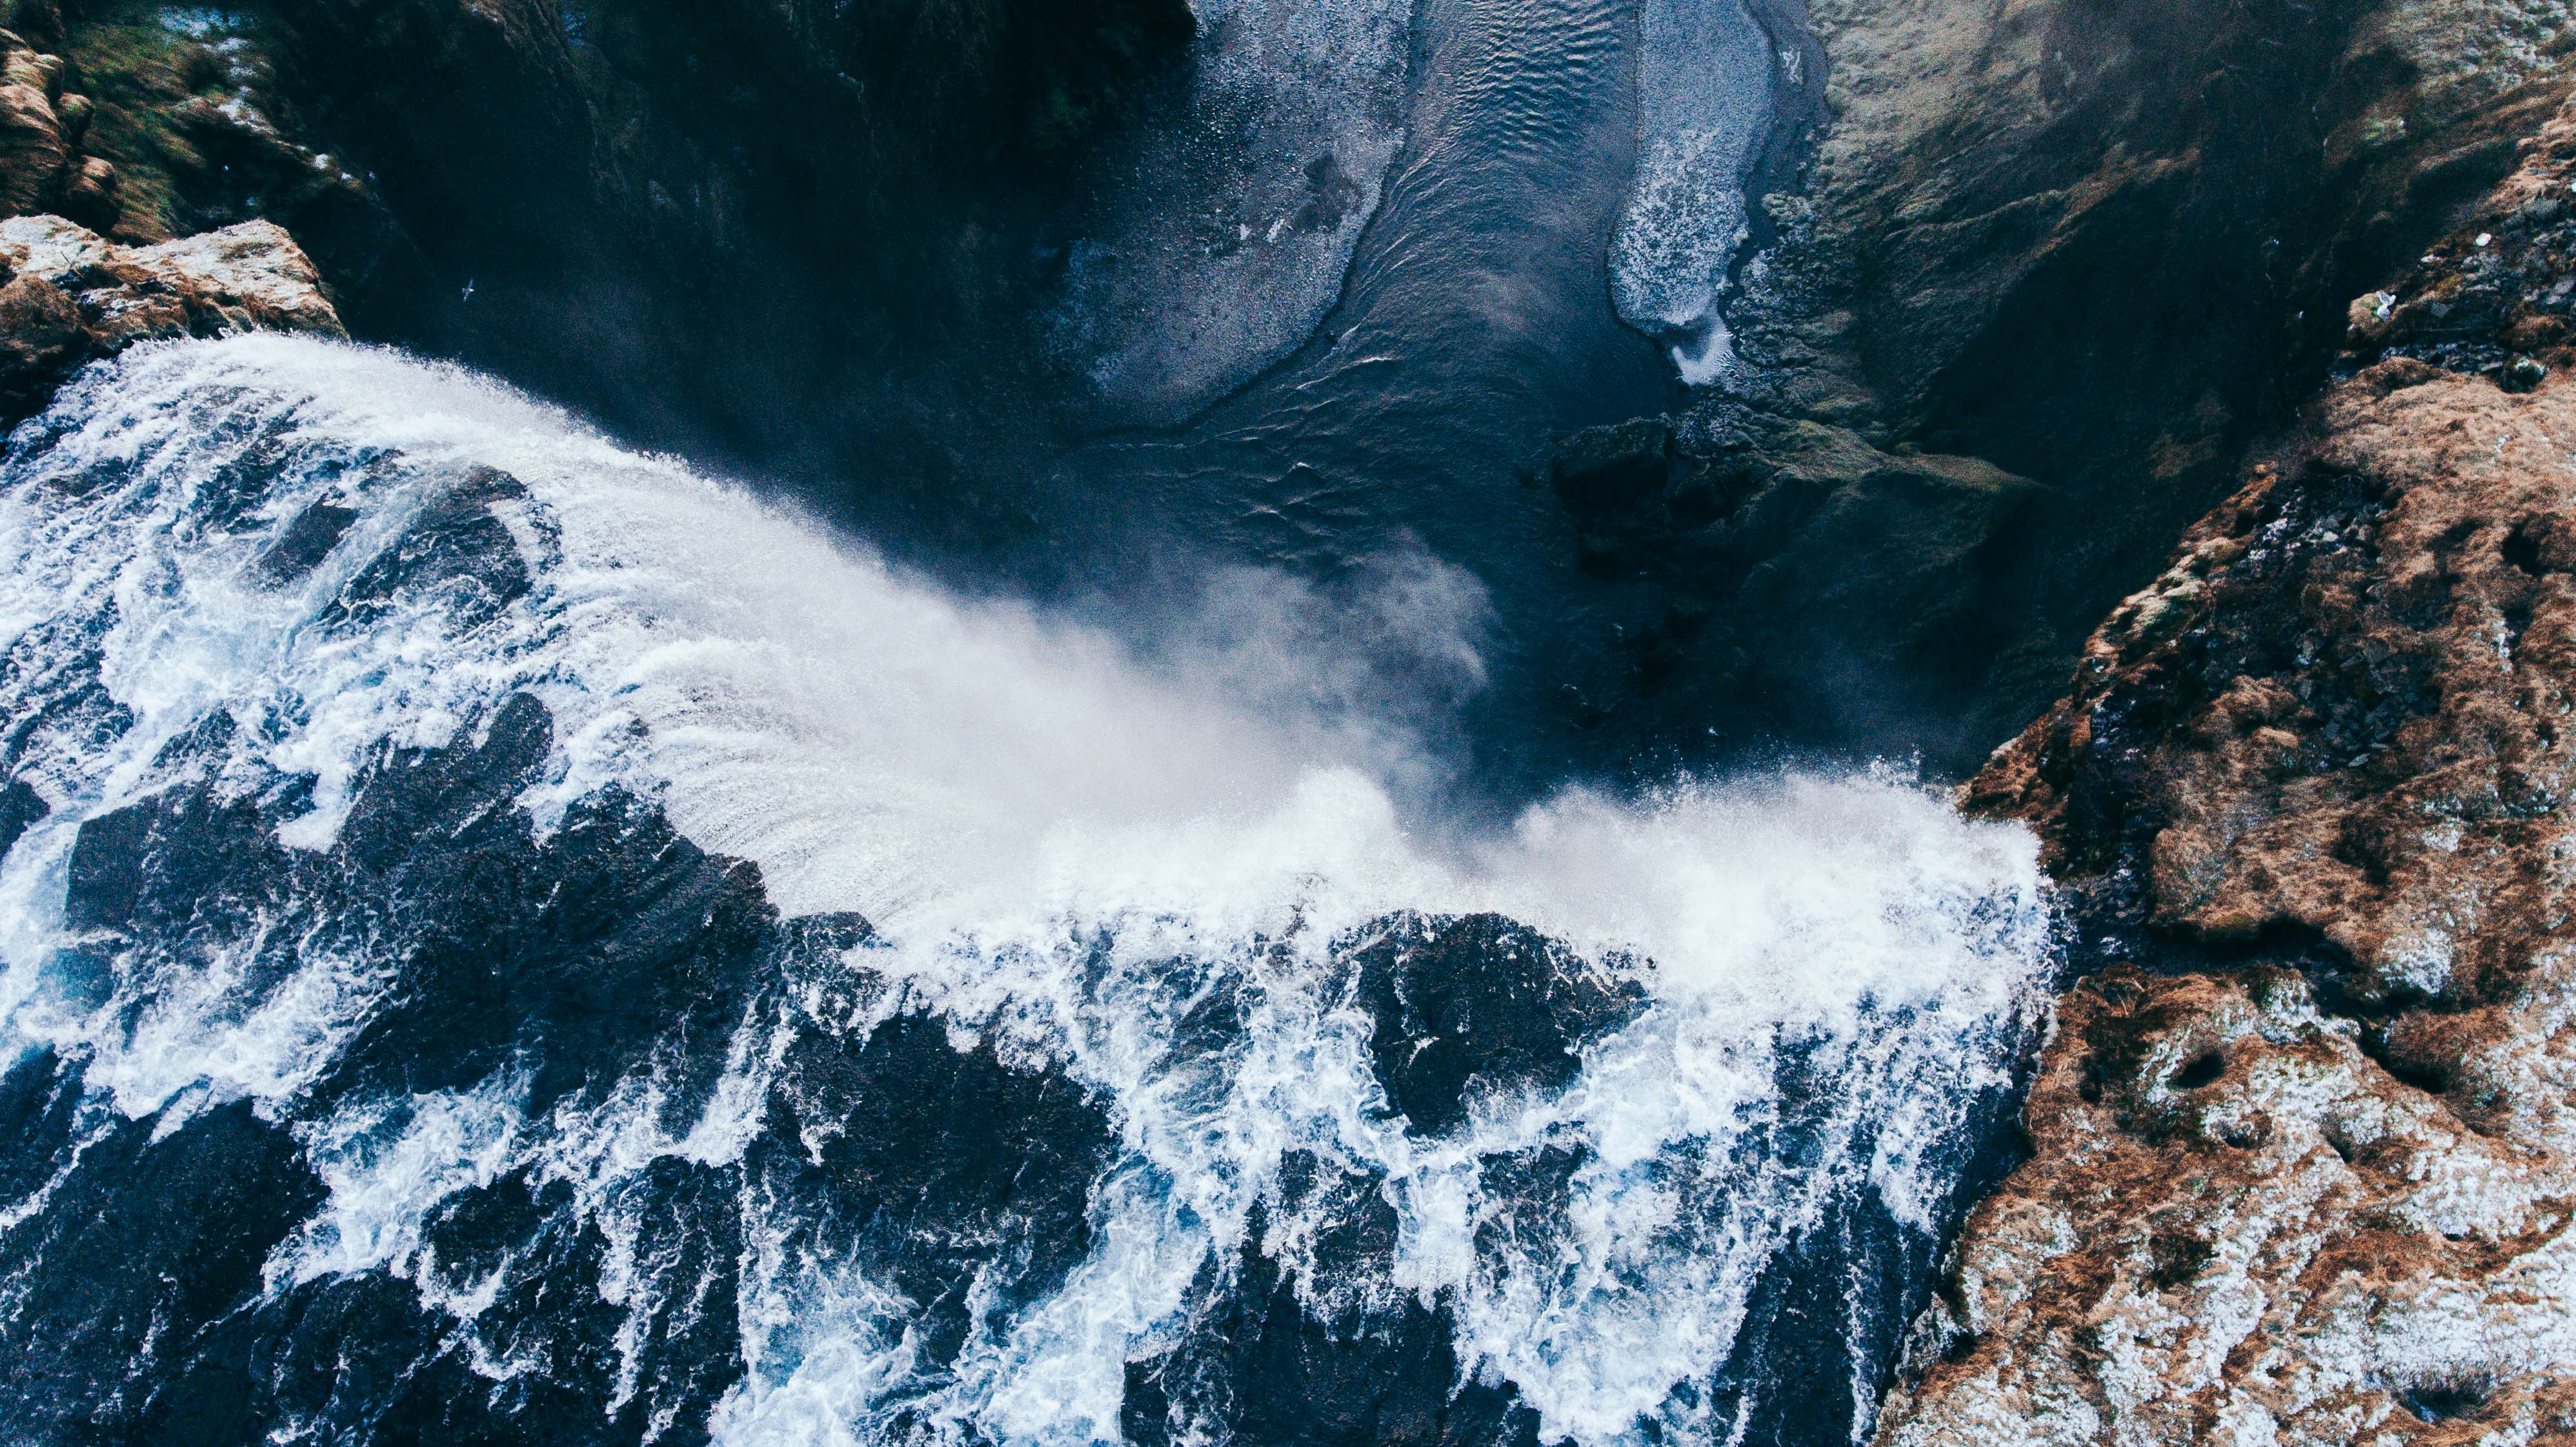
sea, coast, water, nature, rock, ocean, waterfall, wave, river, cliff, rapid, terrain, body of water, water feature, geological phenomenon, wind wave